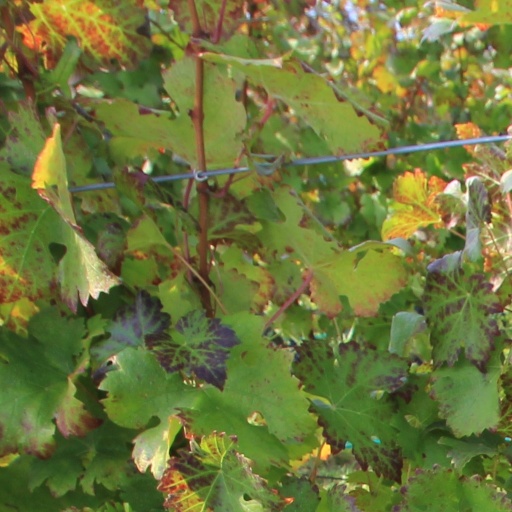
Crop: grape